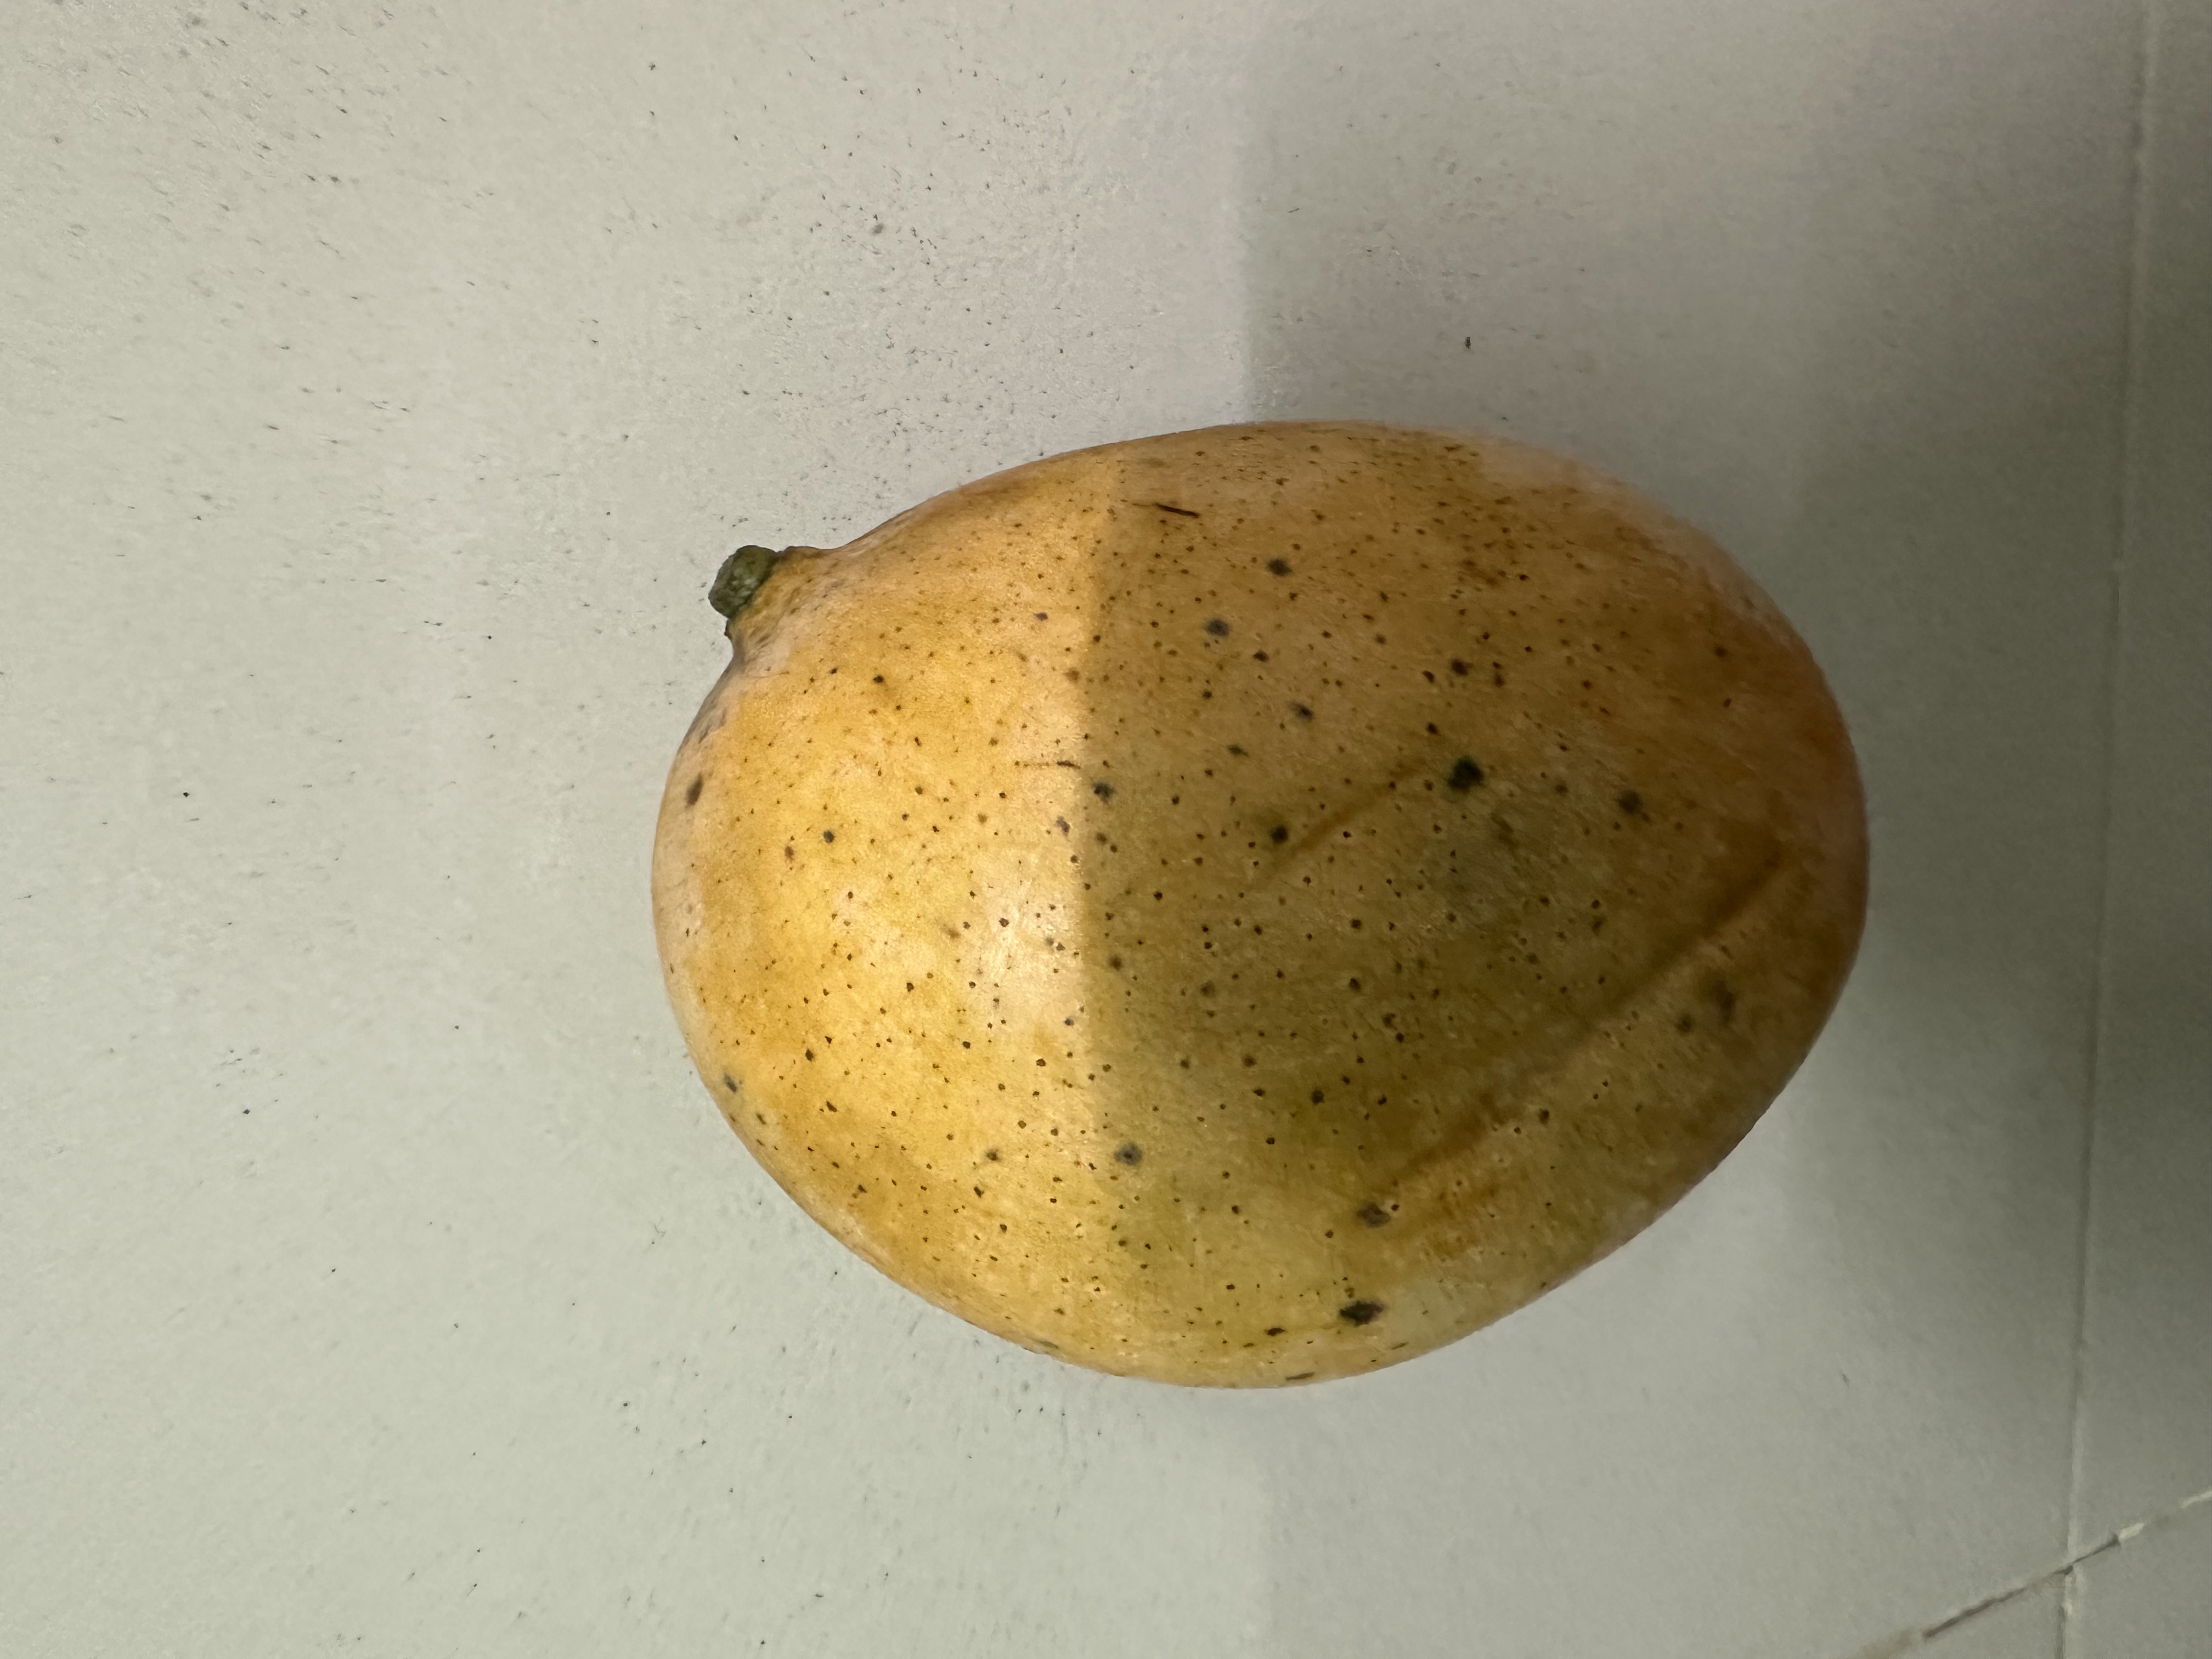
Mango variety: Mollika